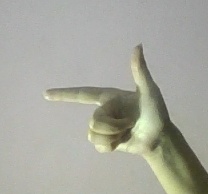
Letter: yaa